Normann Stadler

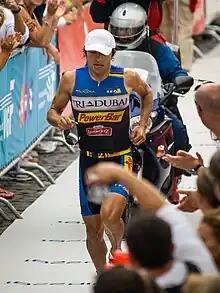
Normann Stadler at the 2006 Ironman European Championship in Frankfurt am Main (Germany).

Normann ("The Norminator") Stadler (born February 25, 1973, in Wertheim) is a retired professional triathlete from Germany. He is the winner of the 2004 and 2006 Ironman Triathlon World Championship in Hawaii.